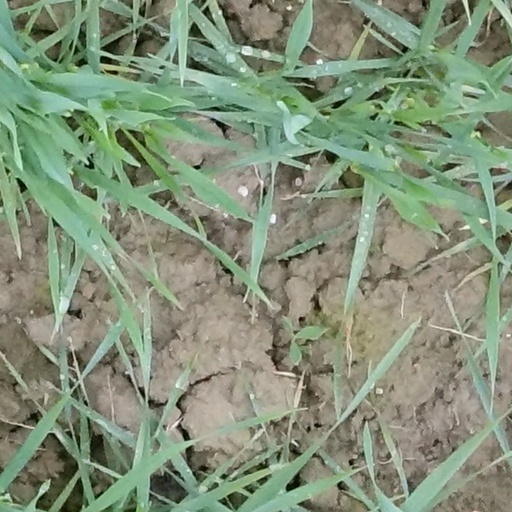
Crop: wheat